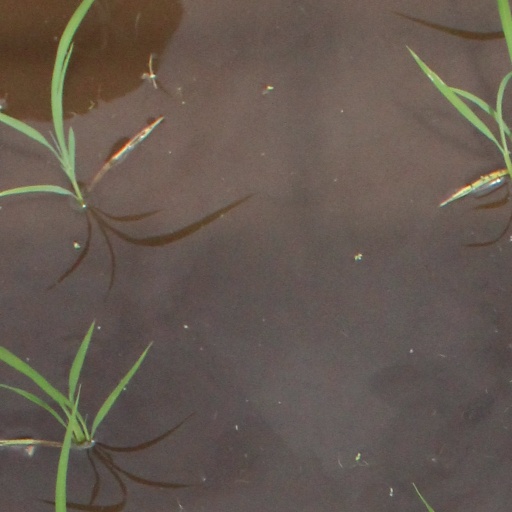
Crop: rice